Adam Sandler (costume wearer)

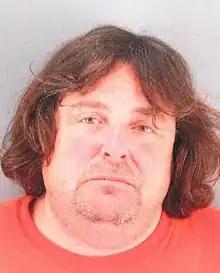
San Francisco Police Department mugshot of Sandler after his arrest for threatening a shopkeeper in 2013

Adam Sandler (born Danny Mark Sandler; 1963), often referred to as Evil Elmo, is a man originally from Oregon who has gained notoriety since 2012 for harassing bystanders in multiple cities in the United States while dressed as various characters from "Sesame Street", such as Elmo and Cookie Monster.